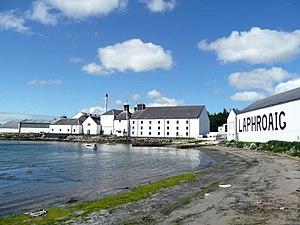
Distillerie Laphroaig.
Laphroaig est le nom d'une distillerie de whisky écossais située dans l'île d’Islay sur la côte ouest de l'Écosse. Son nom vient du gaélique écossais Lag a'mhor aig qui signifie « la grotte de la baie ».